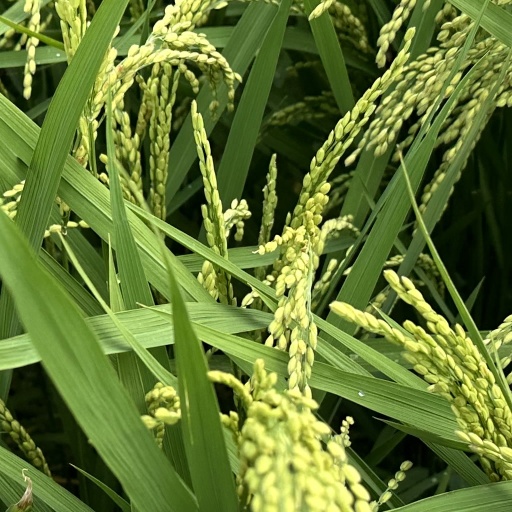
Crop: rice